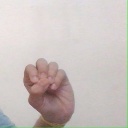
अक्षर: उ